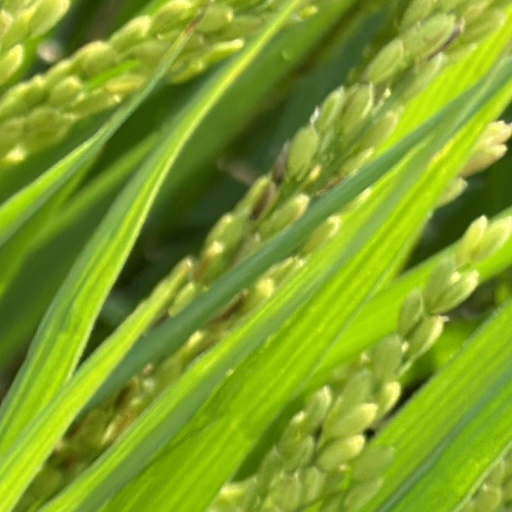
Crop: rice